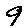
Label: 9